Franco-Provençal

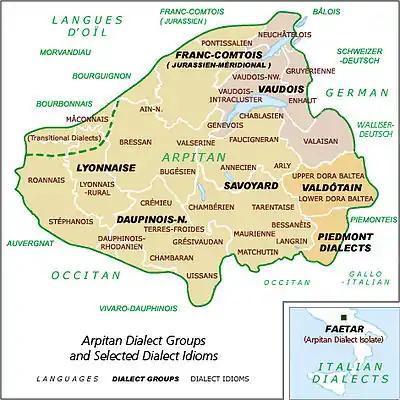

Classification of Franco-Provençal dialect divisions is challenging. Each canton and valley uses its own vernacular without standardization. Difficult intelligibility among dialects was noted as early as 1807 by Grillet.